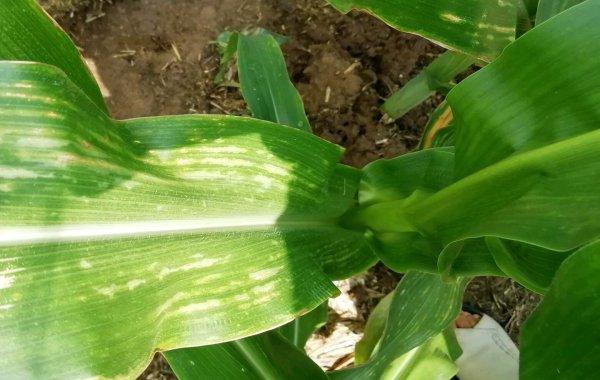
Plant: Corn
Disease: corn gray leaf spot